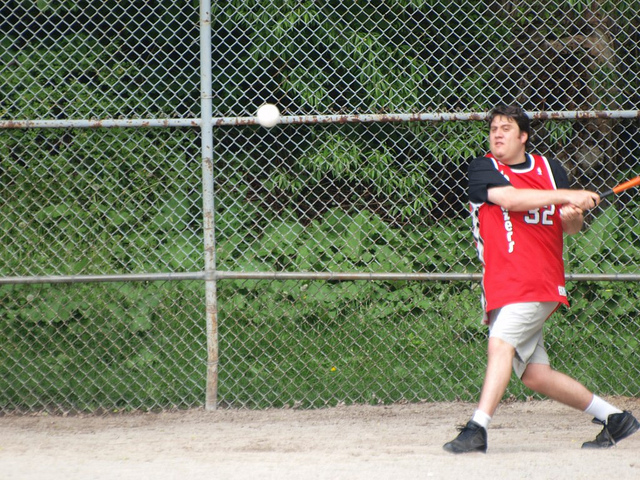
một cầu thủ đánh bóng đang xoay người để đánh bóng